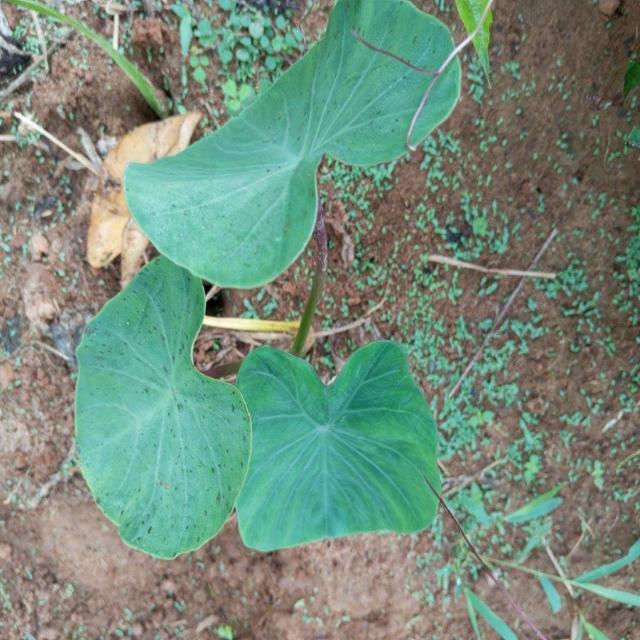
Label: Healthy